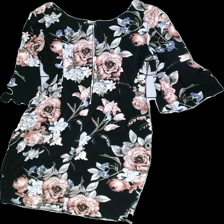
View: back
Type: Dress
Category: Ladies
Brand: Not in the list
Brand text on label: FRANK LYMAN
Colors: Black, Pink, Green, Multicolor
Material: 100% Poly
Pattern: Floral print
Cut: Tight
Size: 40
Season: All
Price range: 50-100
Recommended usage: Reuse